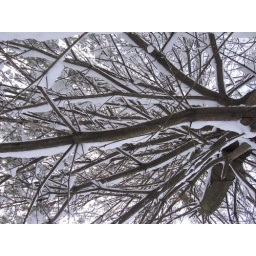
Standing underneath a pine tree